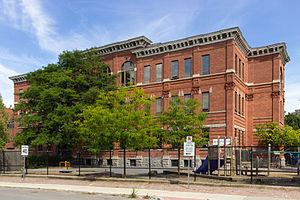
Cet article recense les lieux patrimoniaux d'Ottawa inscrits au répertoire des lieux patrimoniaux du Canada, qu'ils soient de niveau provincial, fédéral ou municipal.
Le Glèbe est un quartier du district Capitale dans le centre d'Ottawa, en Ontario.